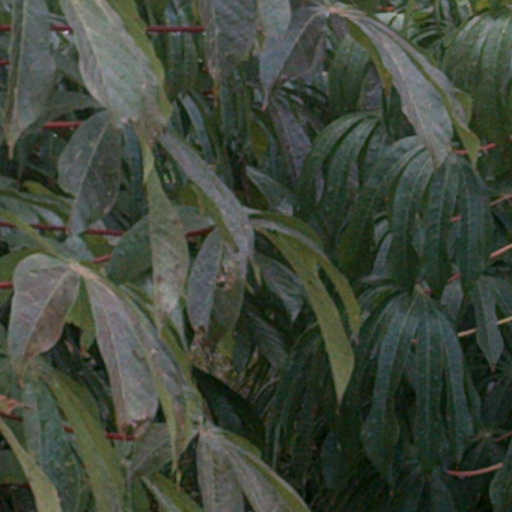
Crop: cassava